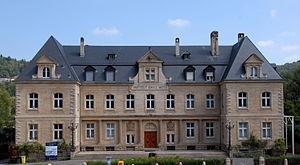
Dommeldange est l'un des 24 quartiers de Luxembourg-ville.